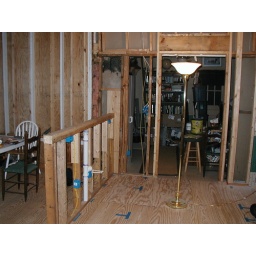
The knee wall for the bar is in place.